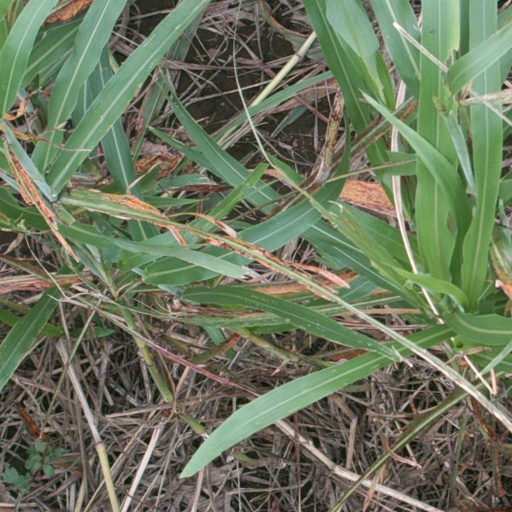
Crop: sorghum